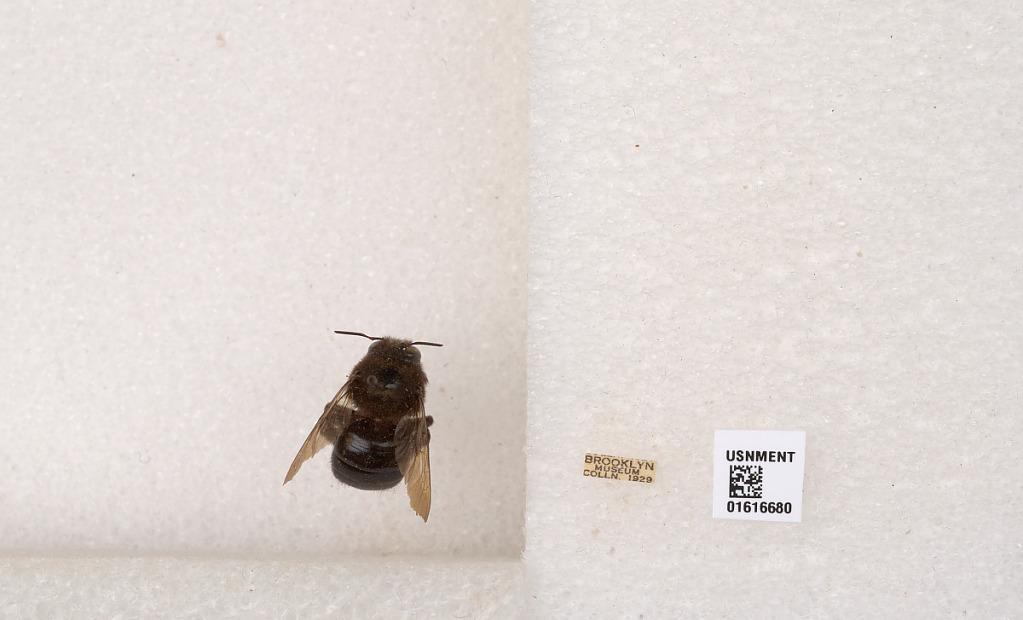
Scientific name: Xylocopa (Notoxylocopa) tabaniformis orpifex Smith